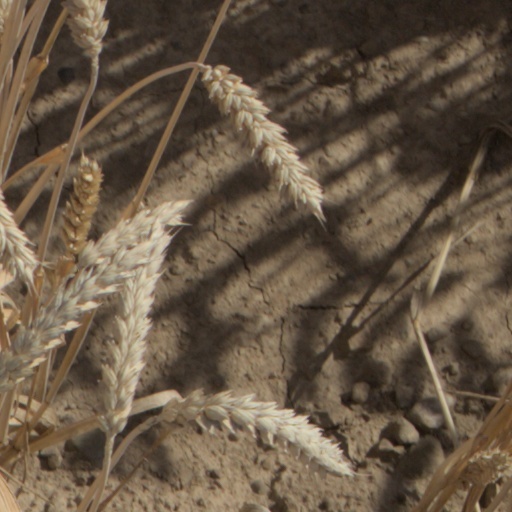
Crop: wheat